Göttingen (district)

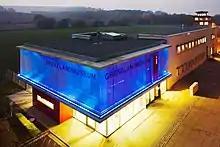
The Borderland Museum Eichsfeld in the district of Göttingen.

A popular museum in the district of Göttingen is the Borderland Museum Eichsfeld which attracts around 50,000 visitors from many countries every year. It deals with the inner-German border and the history of the GDR. The museum area includes a hiking trail along the former Iron Curtain.